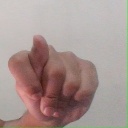
अक्षर: ट